M Shed

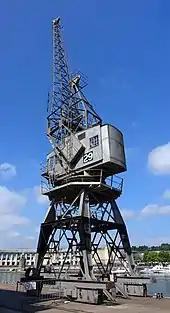
Dock crane outside M Shed

On the quayside outside the museum are four electrically powered cargo cranes built in 1951 by Stothert & Pitt. Three of these cranes are operational and operate some weekends. A short distance to the west on Wapping Wharf is a much older crane, the sole surviving operational example of a Fairbairn steam crane. Built in 1878, also by Stothert & Pitt, it was in regular use until 1973, loading and unloading ships and railway wagons with loads up to 35 tons. It has been restored and is in working order, operating on some bank holidays and during the Bristol Harbour Festival.